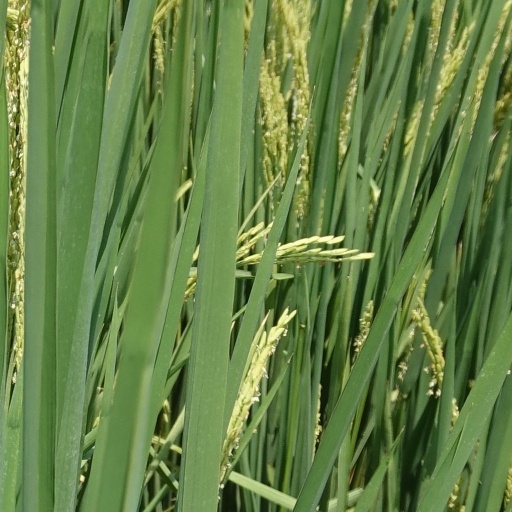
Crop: rice